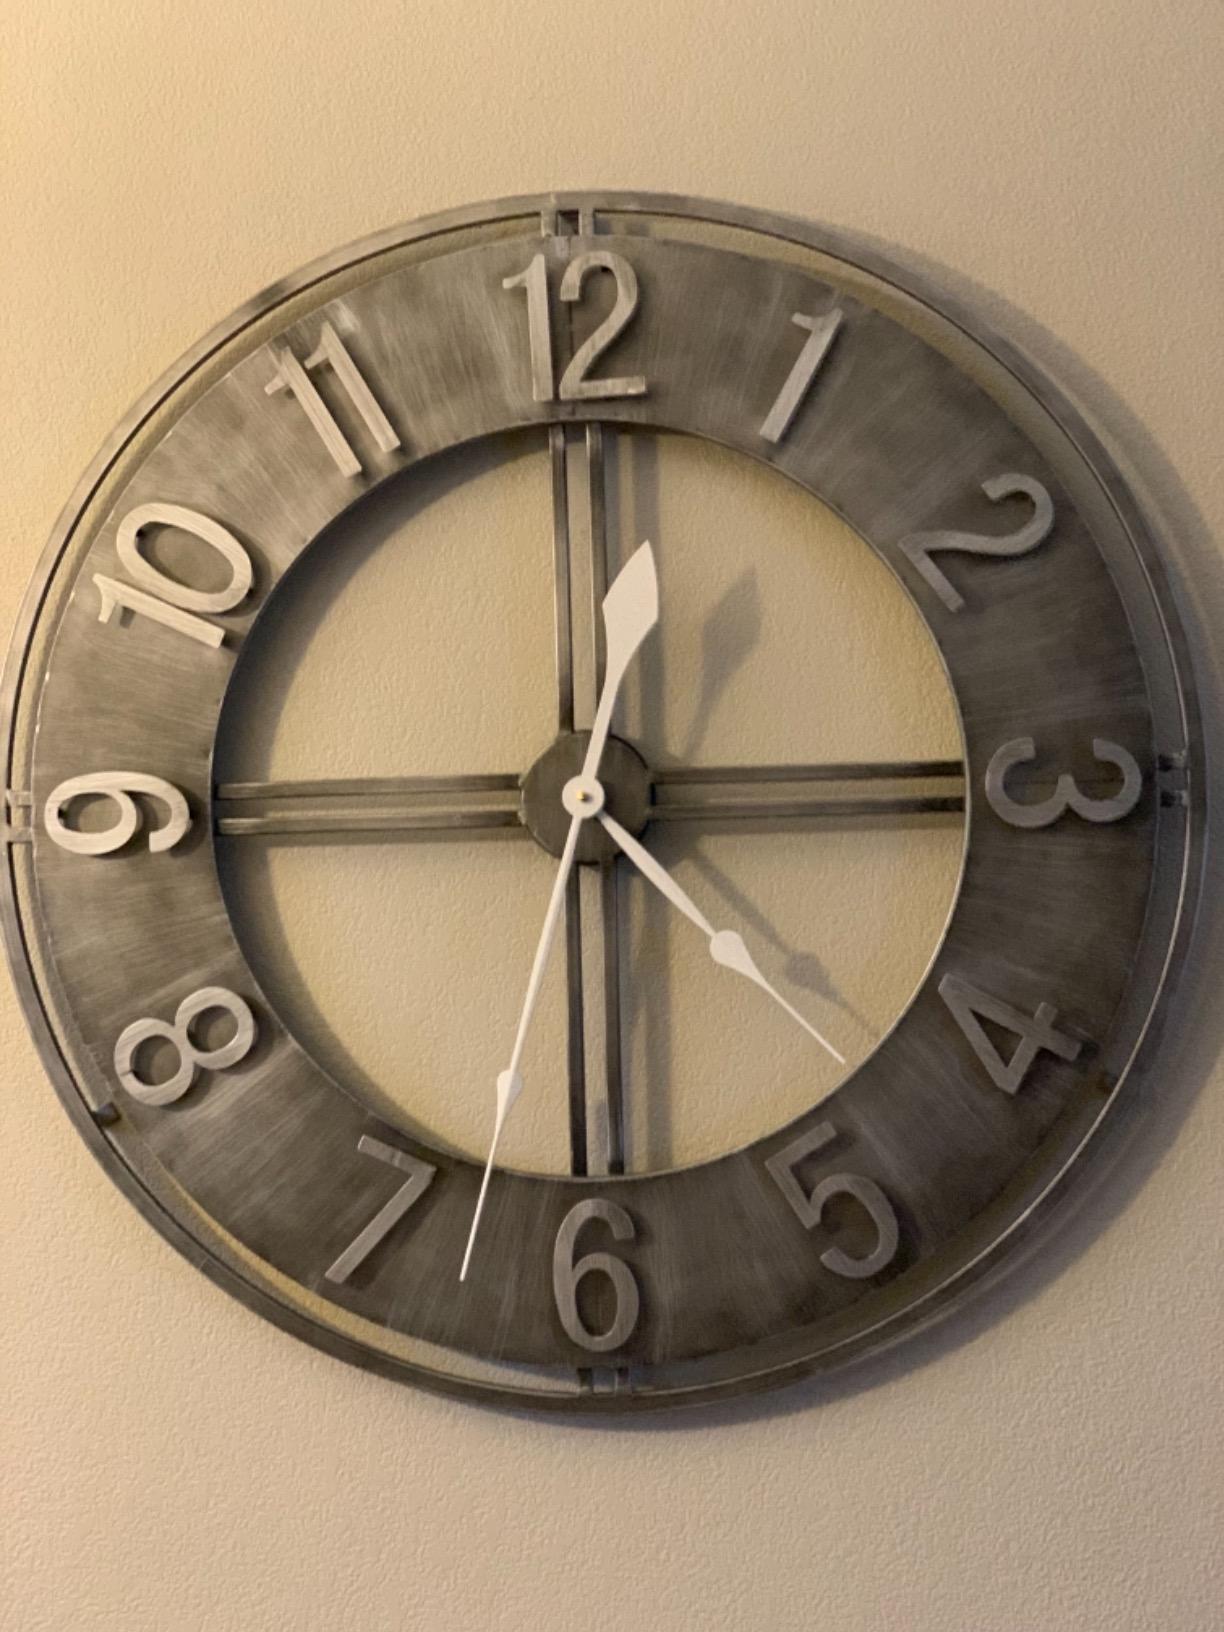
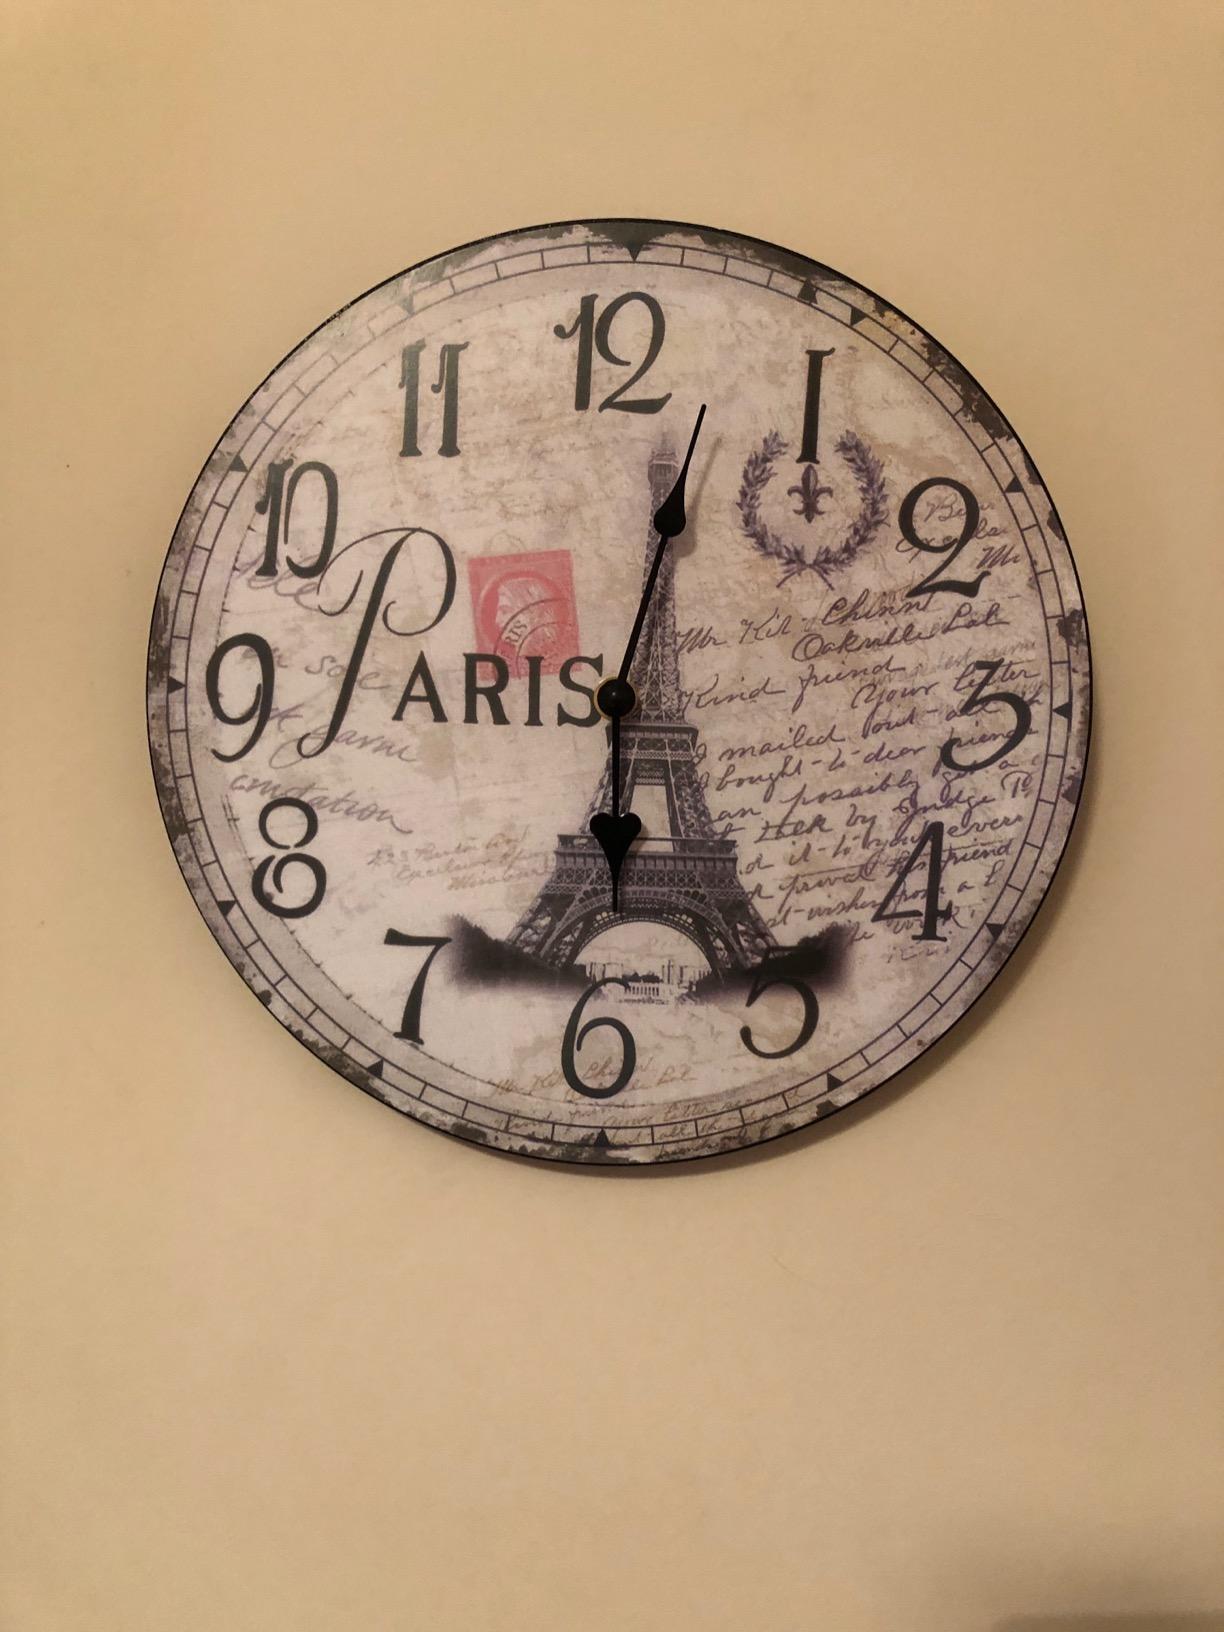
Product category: clock
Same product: no